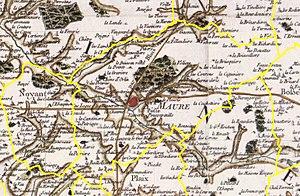
La commune de Sainte-Maure-de-Touraine sur la carte de Cassini.
Sainte-Maure-de-Touraine est une commune française du département d'Indre-et-Loire, dans la région Centre-Val de Loire.